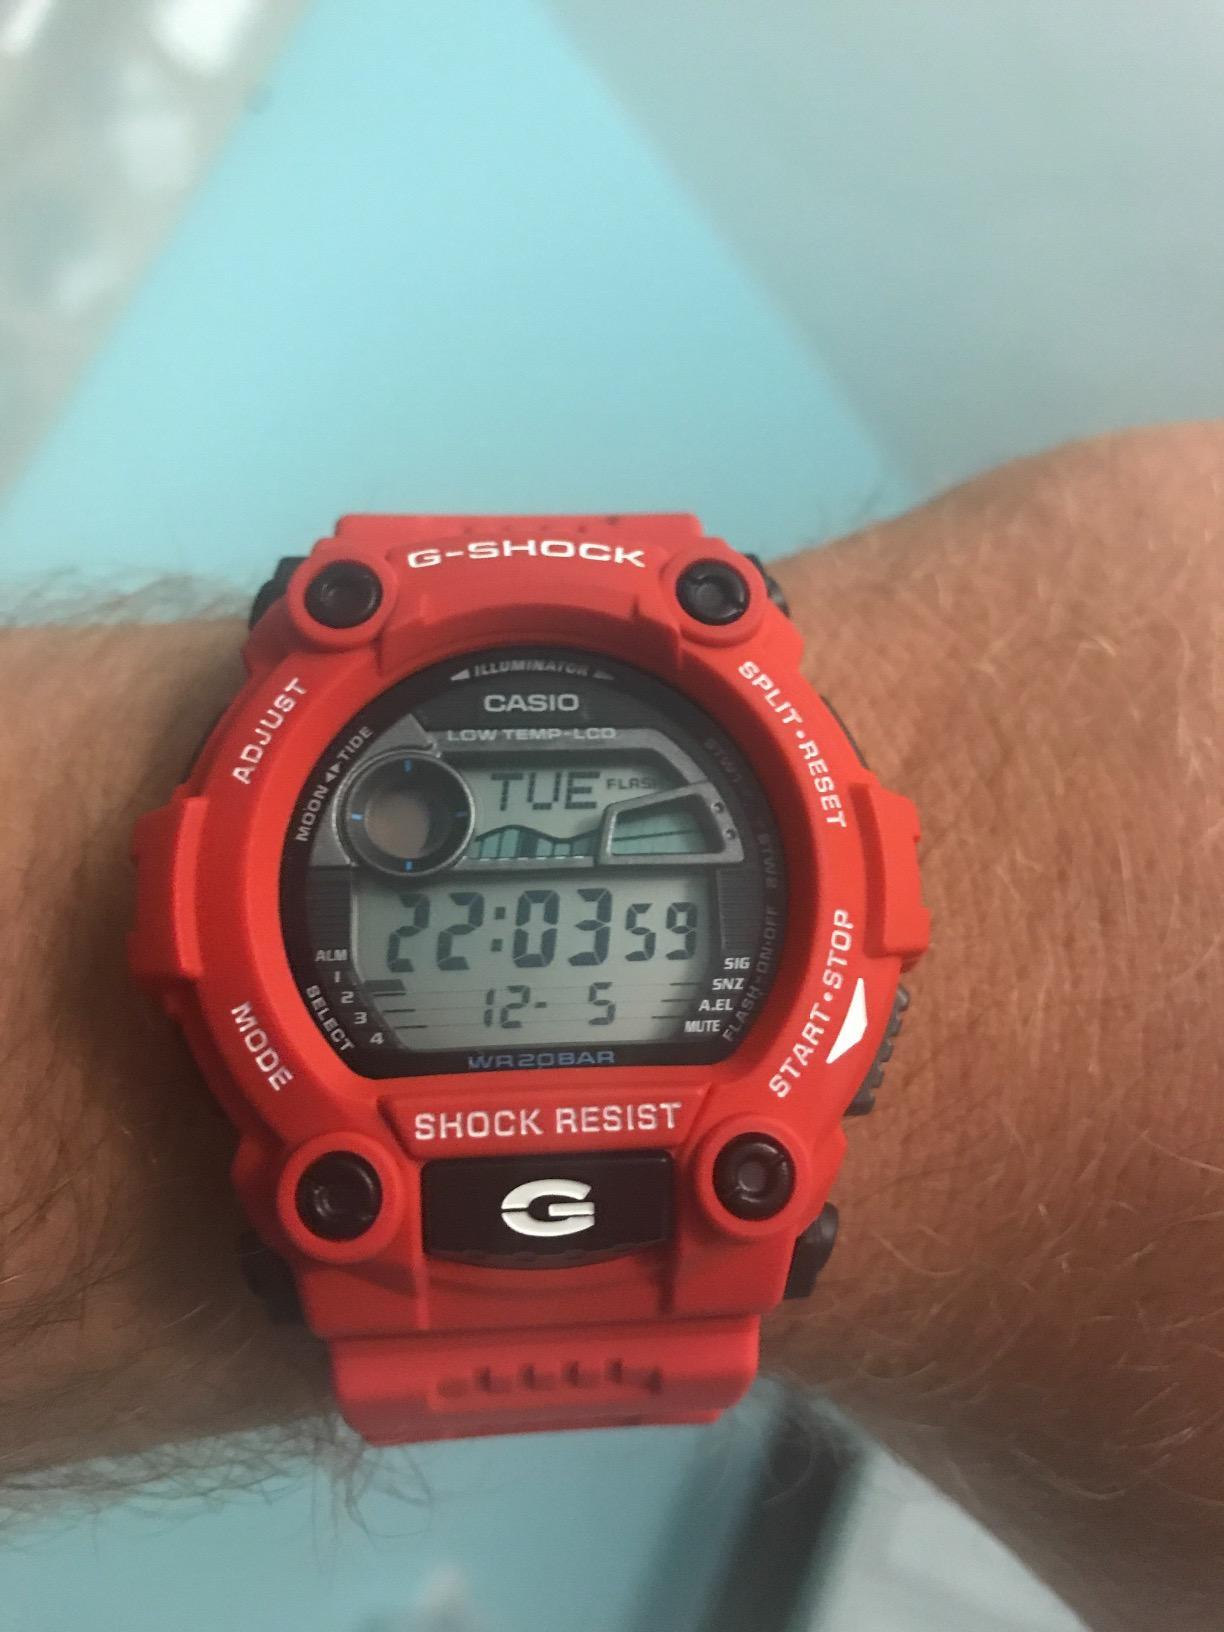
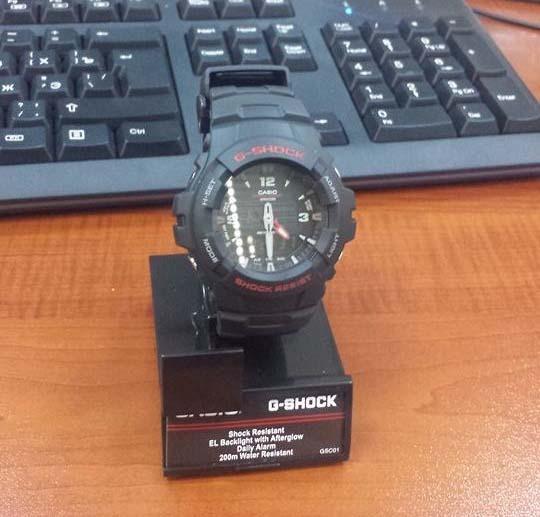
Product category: accessories_watch
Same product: no